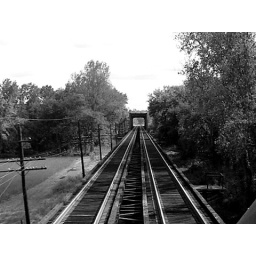
Getting ready to cross the bridge in Waverly, OH. coming up on the signal Glen Jean.